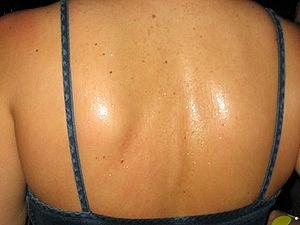
Le microbiote cutané humain est la communauté de micro-organismes opportunistes, saprobiontes, souvent symbiotes et parfois pathogènes qui composent la « flore cutanée ». C'est la partie externe du microbiote de l'organisme humain. De manière générale, la biodiversité bactérienne limite le risque de colonisation de la peau par une bactérie pathogène et constitue une protection contre l'inflammation de la peau. Une partie du microbiote cutané est partagé avec le microbiote des muqueuses, notamment respiratoires.